Youth on the Prow, and Pleasure at the Helm

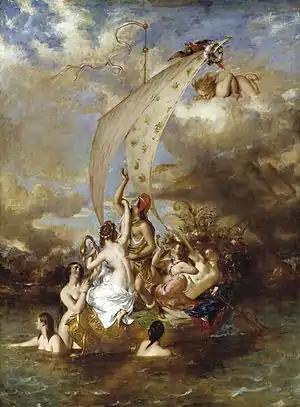
Naked people on a boat, naked people in the water around the boat, and a flying naked child blowing on the sails of the boat. And two parrots.

Youth on the Prow, and Pleasure at the Helm (also known as Fair Laughs the Morn and Youth and Pleasure) is an oil painting on canvas by English artist William Etty, first exhibited in 1832. Etty had been planning the painting since 1818–19, and an early version was exhibited in 1822. The piece was inspired by a metaphor in Thomas Gray's poem "The Bard" in which the apparently bright start to the notorious misrule of Richard II of England was compared to a gilded ship whose occupants are unaware of an approaching storm. Etty chose to illustrate Gray's lines literally, depicting a golden boat filled with and surrounded by nude and near-nude figures.